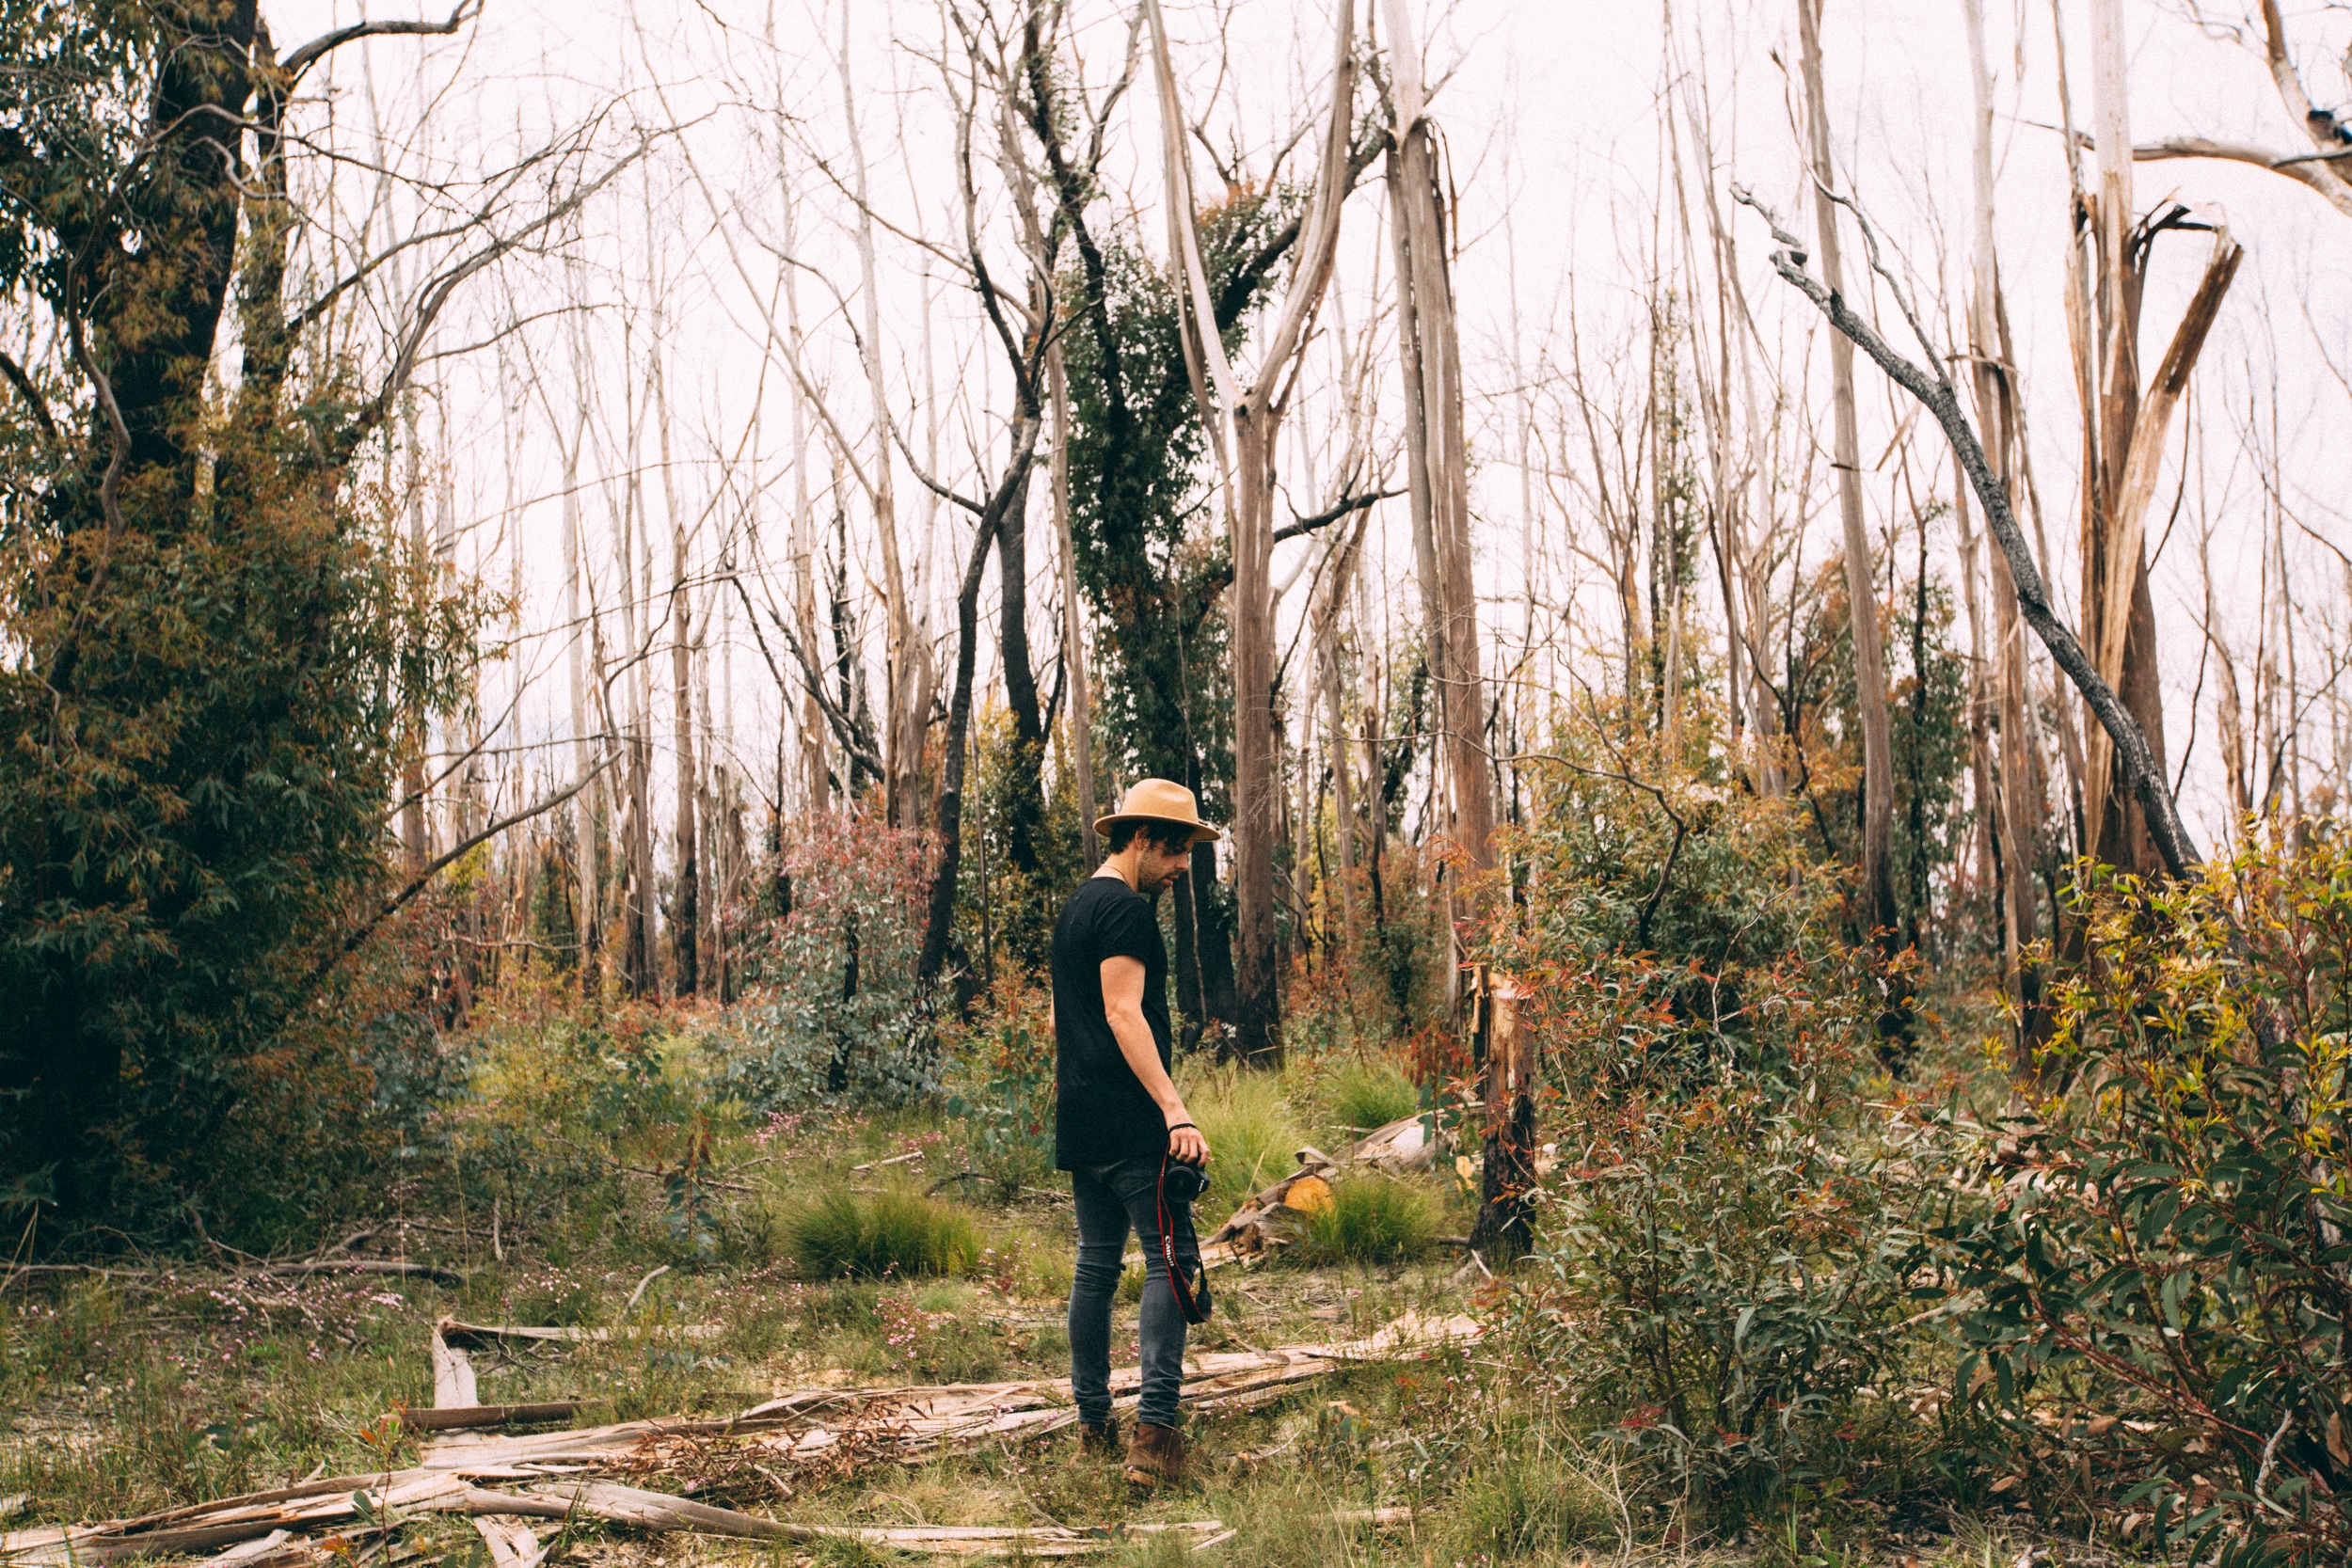
tree, nature, forest, grass, wilderness, plant, leaf, spring, autumn, season, woodland, habitat, rural area, natural environment, woody plant